Abydos, Egypt

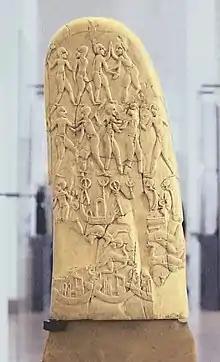
Possible illustration of the conflict between Abydos and Nekhen, on the Gebel el-Arak Knife, Louvre Museum, 3300–3200 BCE.

Most of Upper Egypt became unified under rulers from Abydos during the Naqada III period (3200–3000 BCE), at the expense of rival cities such as Nekhen. The conflicts leading to the supremacy of Abydos may appear on numerous reliefs of the Naqada II period, such as the Gebel el-Arak Knife, or the frieze of Tomb 100 at Hierakonpolis.